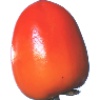
Label: Kaki 1